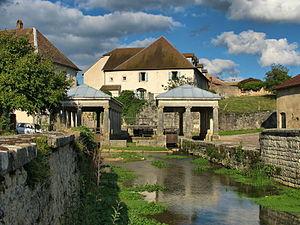
Fontaine d'Étuz (Haute-Saône, France) This building is indexed in the Base Mérimée, a database of architectural heritage maintained by the French Ministry of Culture,
Étuz est une commune française située dans le département de la Haute-Saône, en région Bourgogne-Franche-Comté.
Cet article recense les fontaines de la Haute-Saône, en France.
Cet article dresse la liste des fontaines protégées au titre des monuments historiques dans la région de Bourgogne-Franche-Comté.